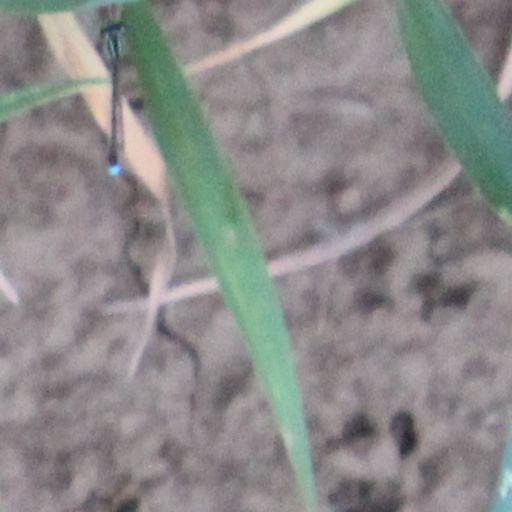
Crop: wheat